Stony Brook Seawolves

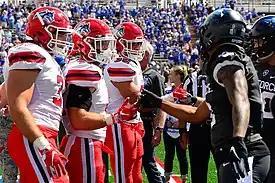
Stony Brook football captains shake hands with Air Force football players before a game in 2018

Stony Brook first fielded a football team in 1984 as the Division III Stony Brook Patriots. In 1995, the team rose to Division II and changed the team name to the Seawolves. The team ascended to Division I in 1999, joining the Northeast Conference, where they won a share of the conference championship title for the first time in 2005. The program left the NEC and spent one year as a Division I-AA independent in 2007. From there, the Seawolves joined the Big South Conference in 2008 as a football-only member. Stony Brook won four straight Big South titles from 2009 to 2012, and made their first appearance in the FCS Playoffs in 2011, where they beat in-state rivals Albany at Kenneth P. LaValle Stadium 31–28 in the first round before losing to top-seeded Sam Houston State in the second round. In 2012, the Seawolves returned to the FCS Playoffs, beating Villanova 20–10 at home in the first round before losing to Montana State. Stony Brook has beaten one FBS opponent, Army, with a 23–3 victory in 2012.